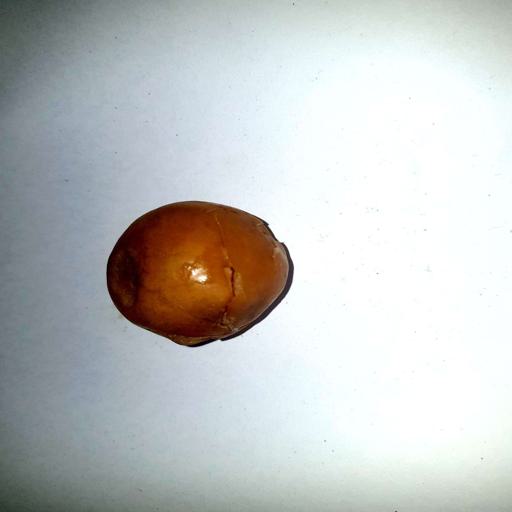
Label: bruised